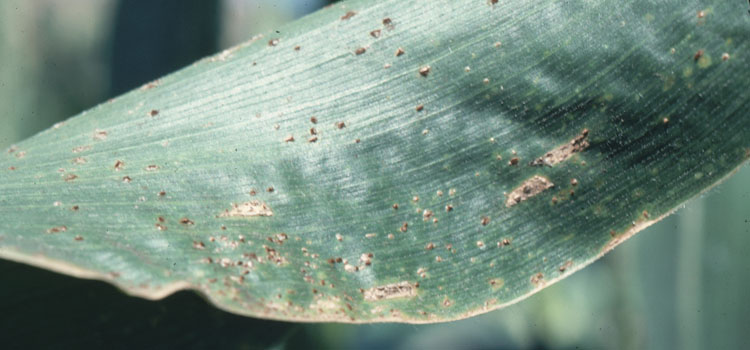
Plant: Corn
Disease: corn rust